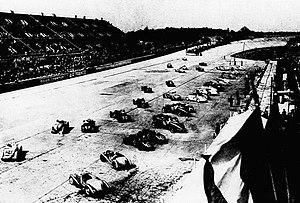
Grand Prix de l'A.C.F. 1936 départ 2.
Le Grand Prix automobile de France 1936 est un Grand Prix qui s'est tenu sur l'Autodrome de Linas-Montlhéry le 28 juin 1936.